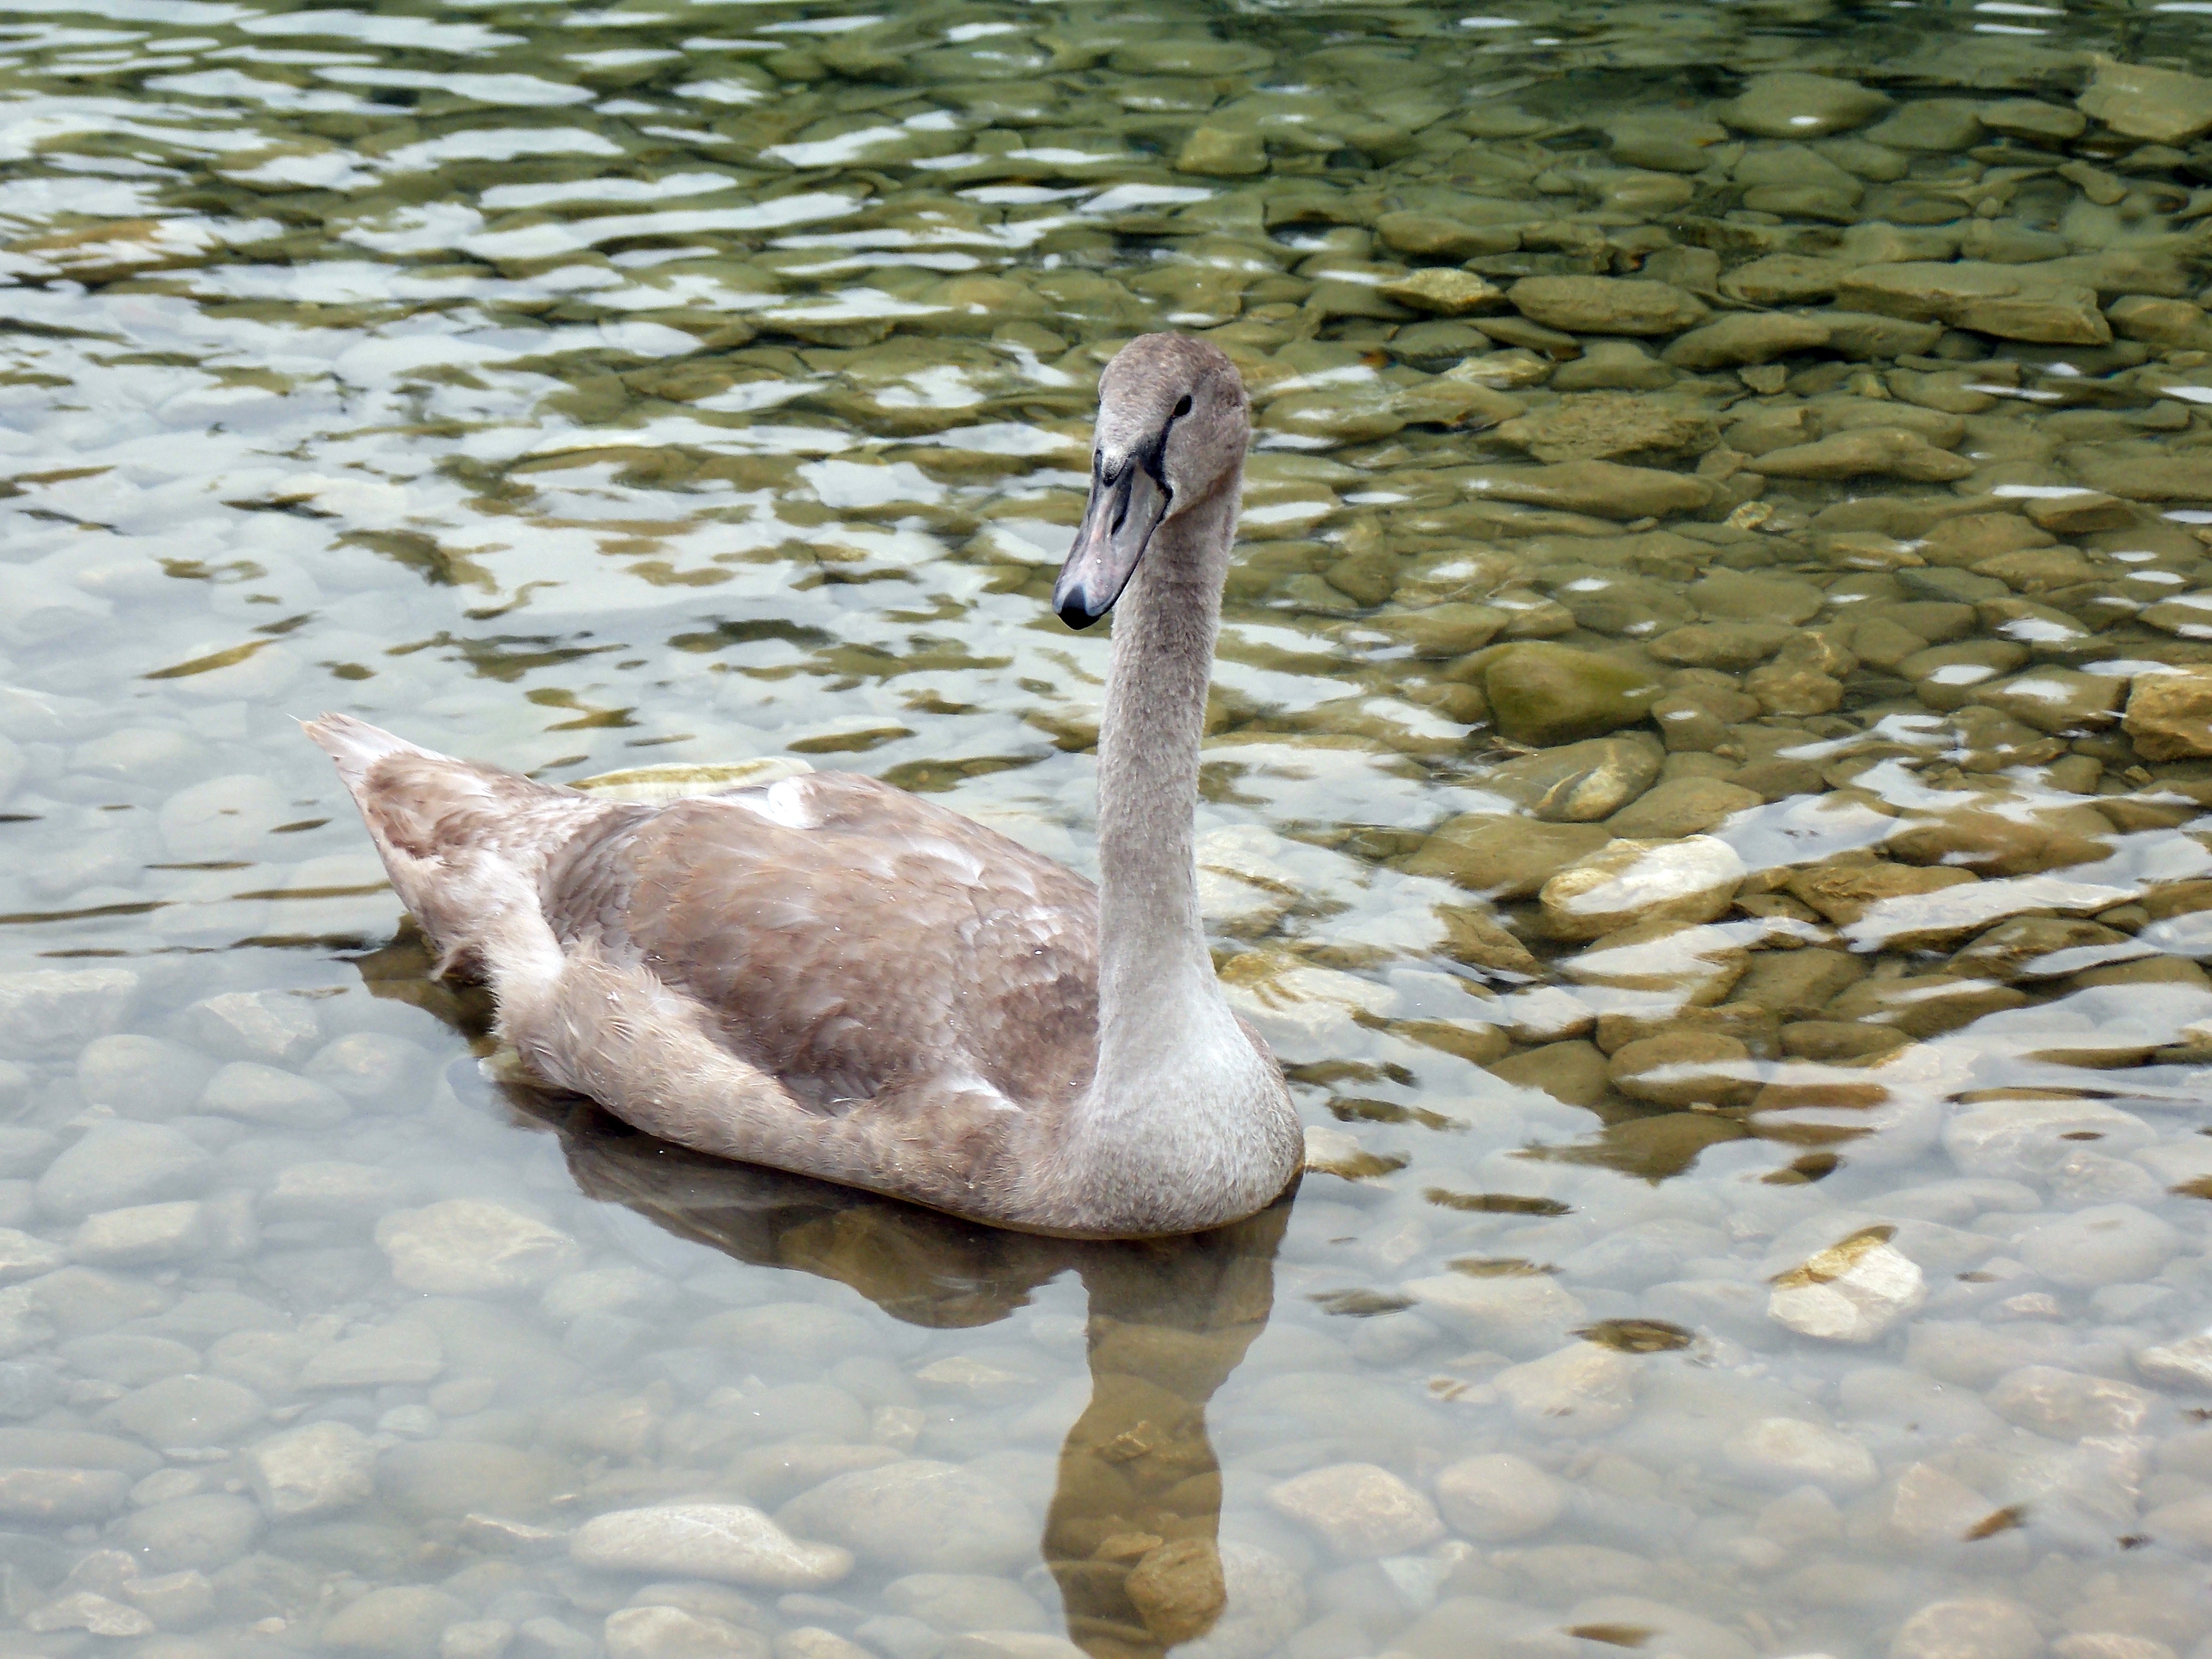
water, nature, bird, animal, wildlife, zoo, beak, fauna, swan, duck, goose, vertebrate, cygnet, waterfowl, water bird, swan young, ducks geese and swans